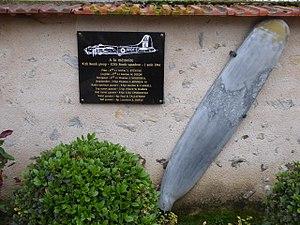
Monument aux morts des aviateurs américains lors du bombardement du 1er août 1944, Amilly, Eure-et-Loir (France).
La base aérienne 122 Chartres-Champhol désigne une ancienne base utilisée par l'armée de l'air tout au long du XXᵉ siècle. Elle était située près de la ville de Chartres en Eure-et-Loir, principalement sur la commune de Champhol.
Amilly est une commune française située dans le département d'Eure-et-Loir en région Centre-Val de Loire.